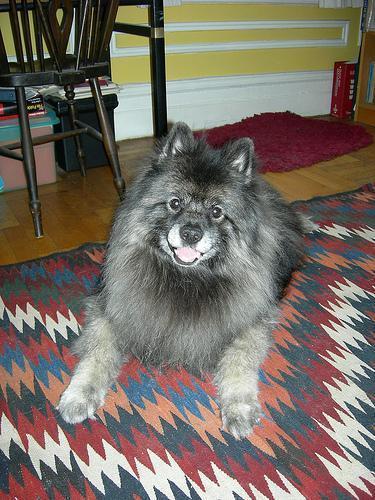
keeshond